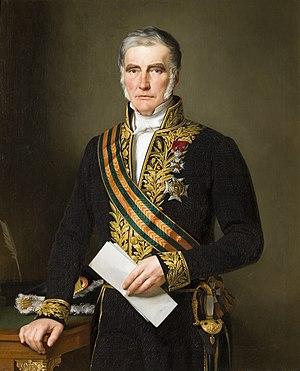
Augustin-Aimable Dumon-Dumortier, né le 4 décembre 1791 à Lille et mort le 28 janvier 1852 à Tournai, est un industriel, diplomate et homme d'État libéral belge.